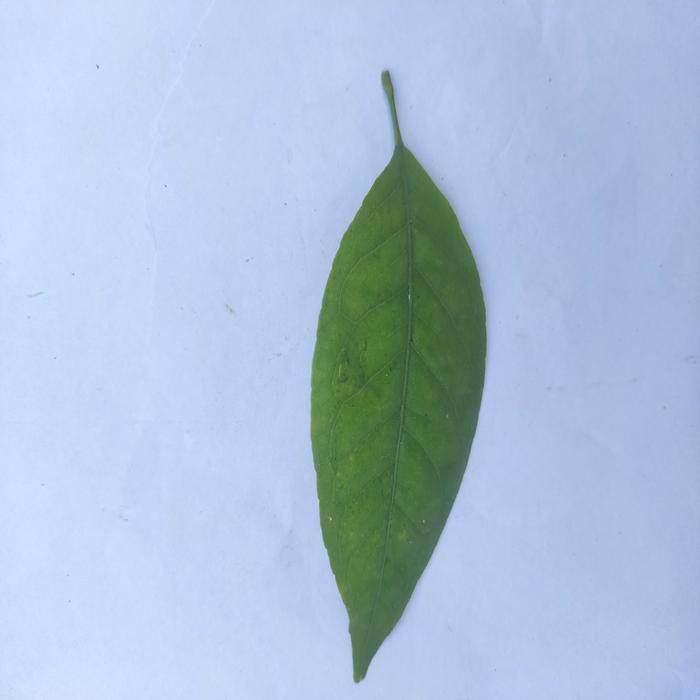
Crop: Aegle Marmelos
Leaf condition: Healthy_Leaf